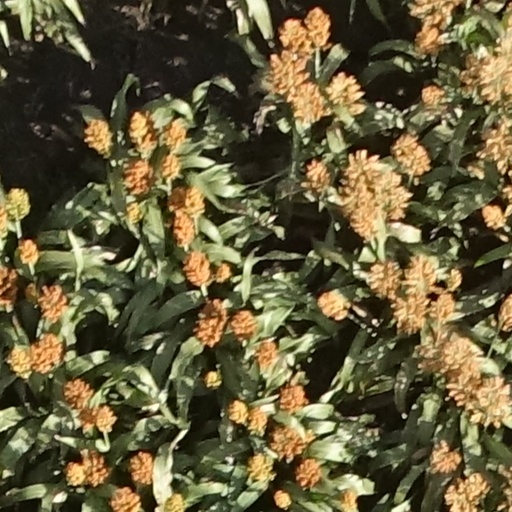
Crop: sorghum